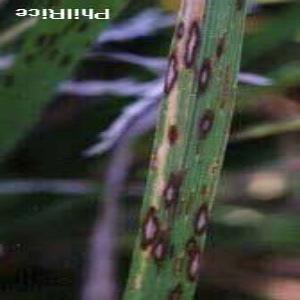
Disease: Blast